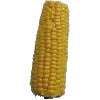
Label: corn